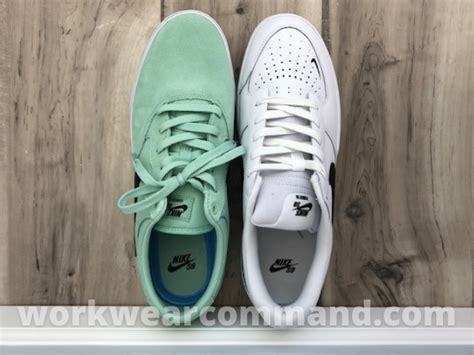
Brand: Nike
Model: SB Force 58